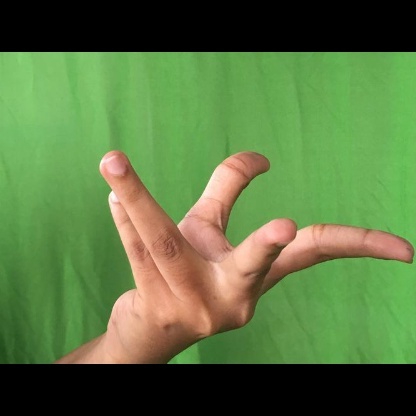
Mudra: Alapadmam